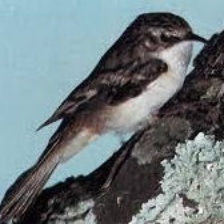
Species: BROWN CREPPER
Scientific name: CERTHIA AMERICANA